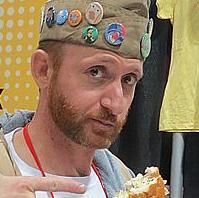
Age: 41